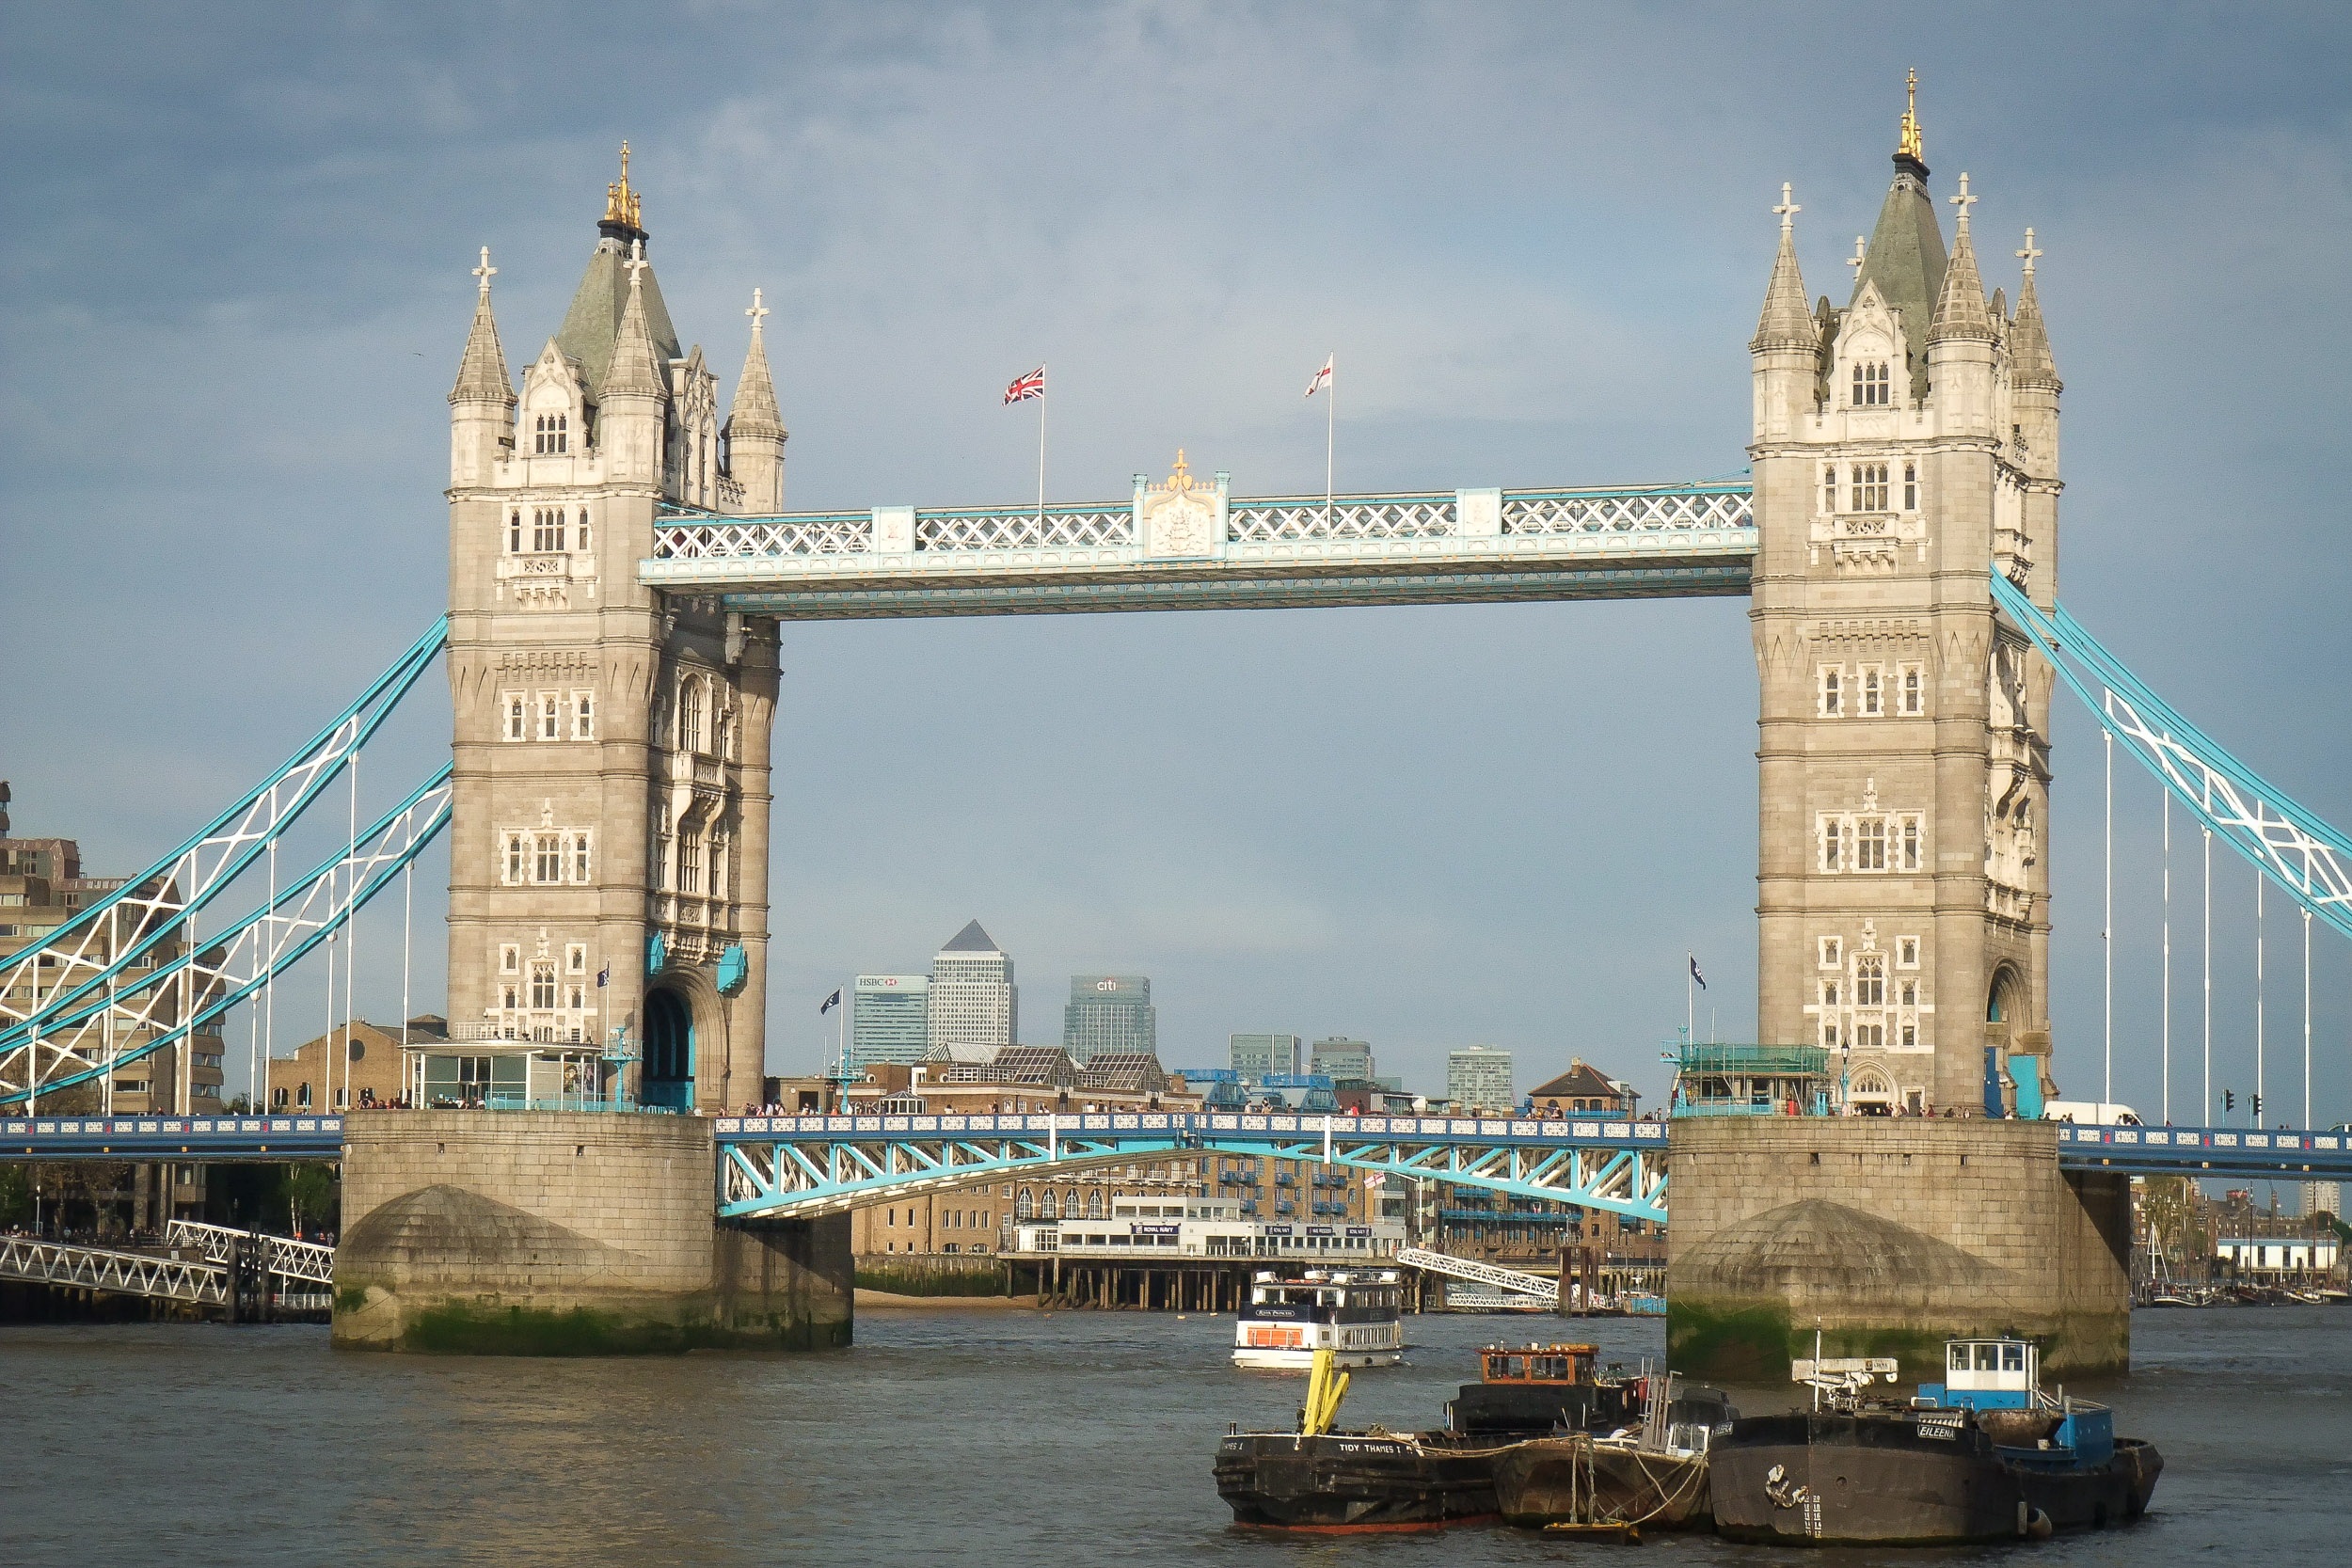
bridge, city, river, cityscape, vehicle, tower, landmark, tourism, tower bridge, waterway, london bridge, england, capital, london, britain, thames, river thames, nonbuilding structure